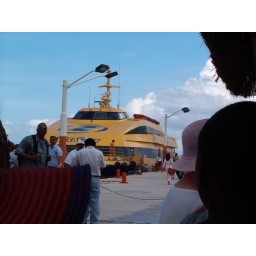
Our boat to the ship in Costa Maya